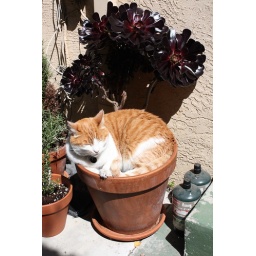
Phin in the flower pot